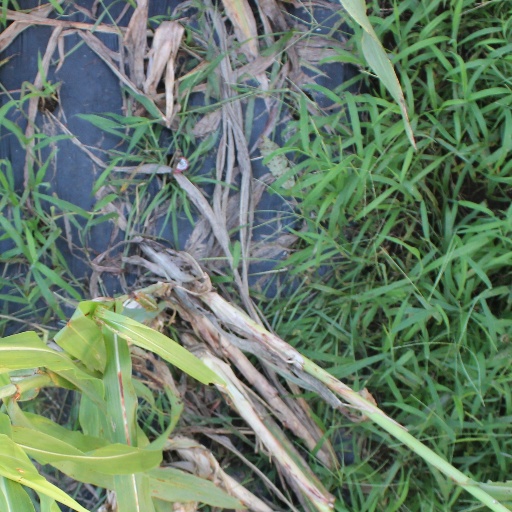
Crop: sorghum